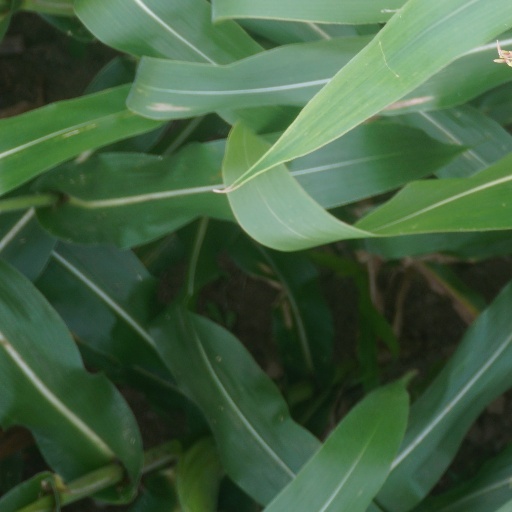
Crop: maize; corn